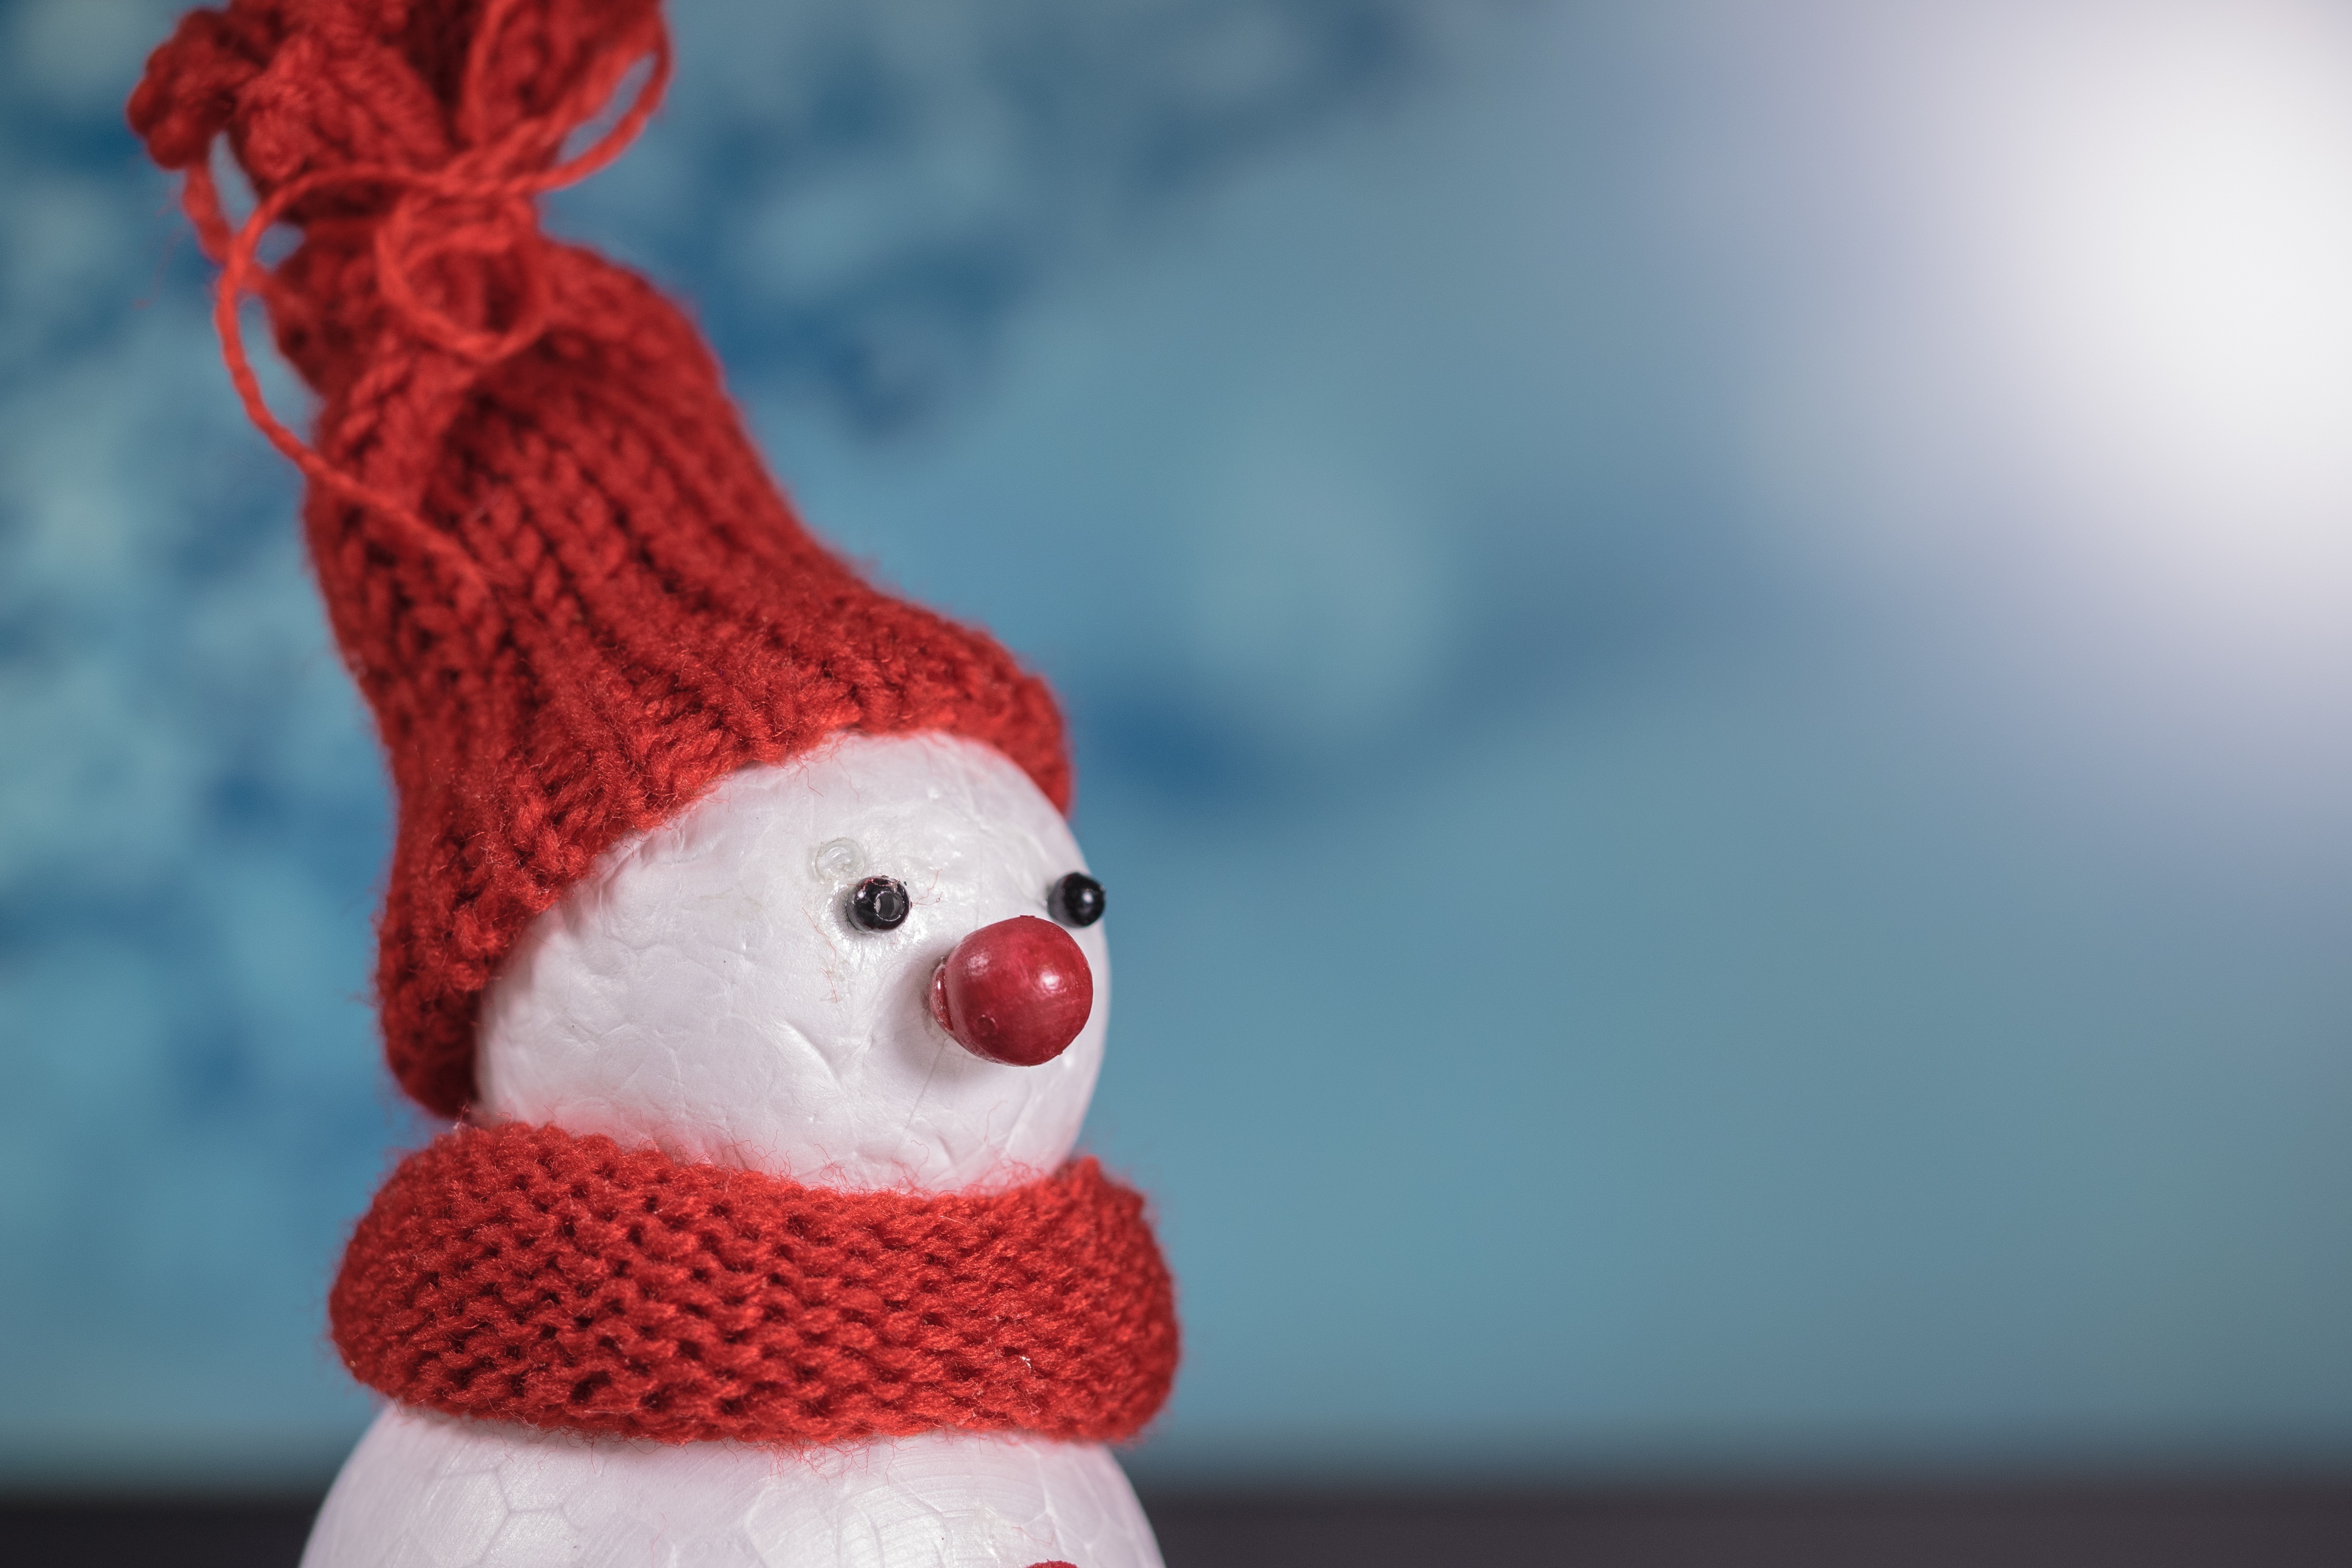
snow, cold, winter, white, decoration, red, point, christmas, scarf, deco, face, nose, eyes, art, background, figure, cap, snowman, postcard, funny, cheeky, mood, greeting card, wintry, handicraft, entertainment, tinker, felt, snow man, christmas greeting, snow ball, fictional character, winter icon